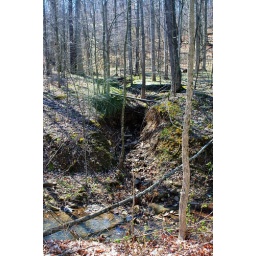
forest floor and creek in early spring